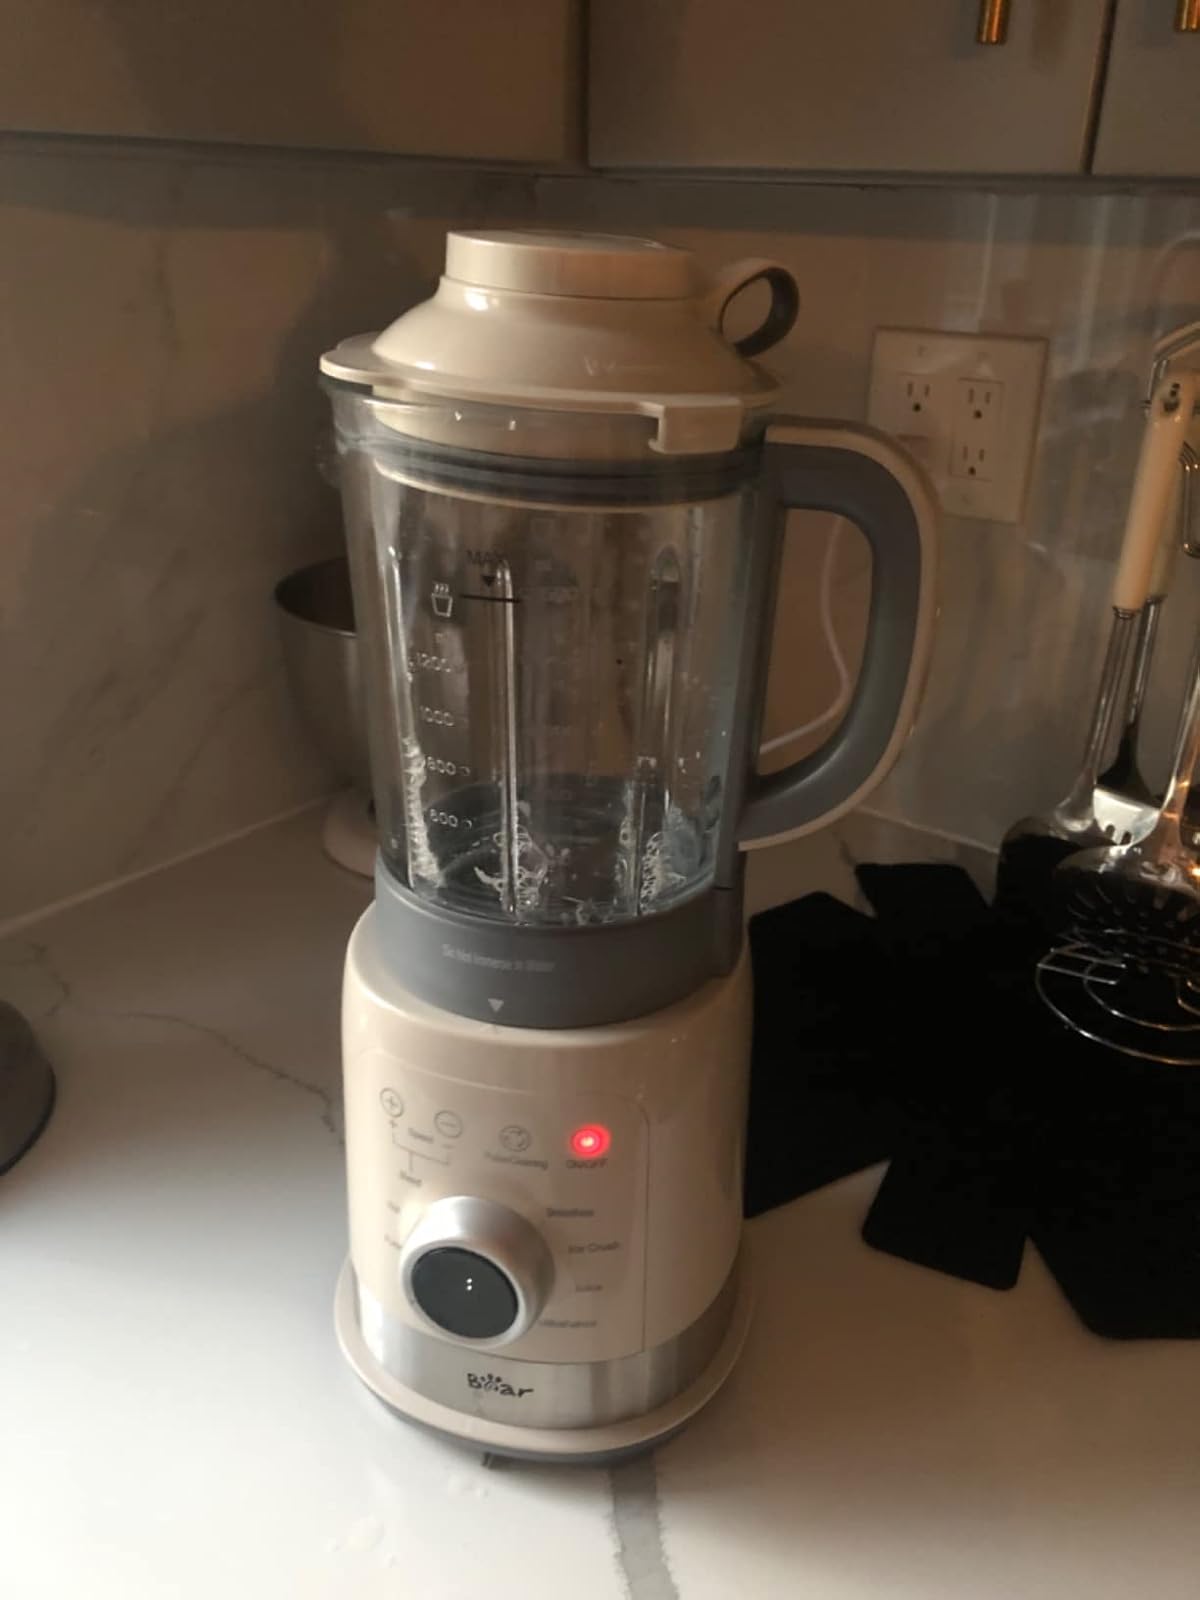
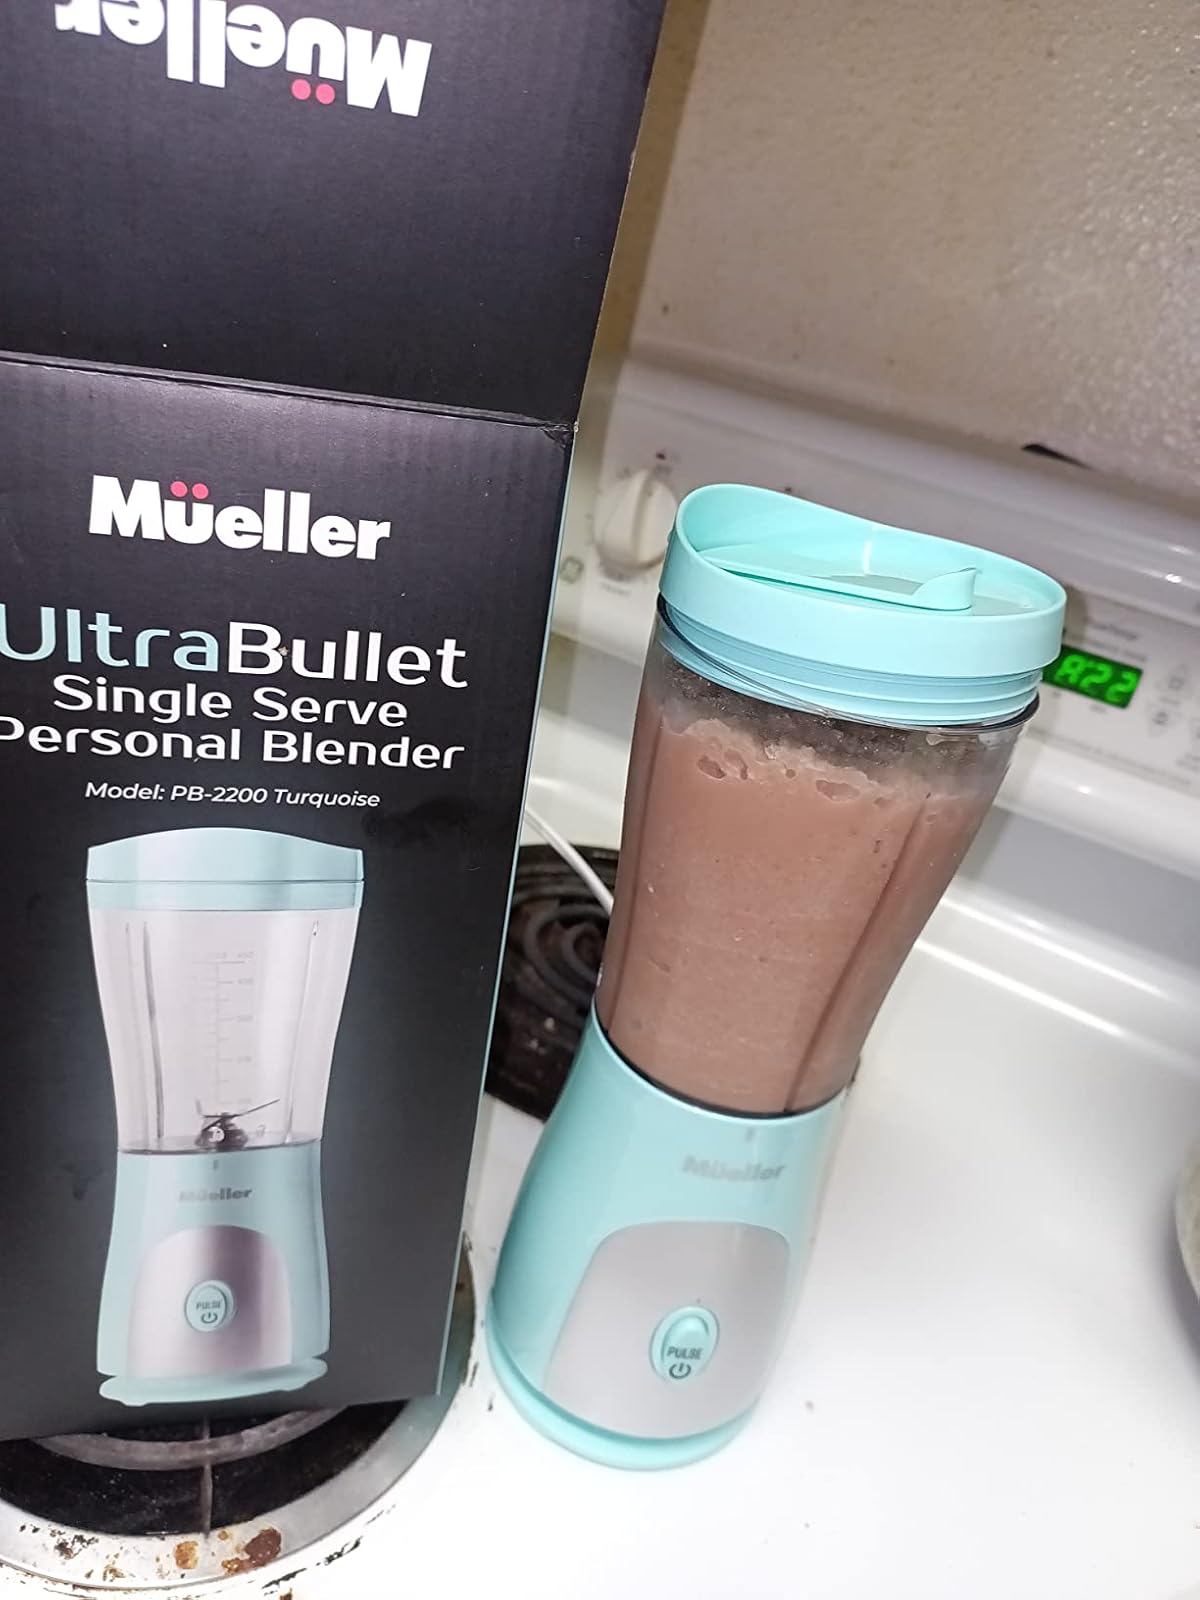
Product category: items_blender
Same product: no